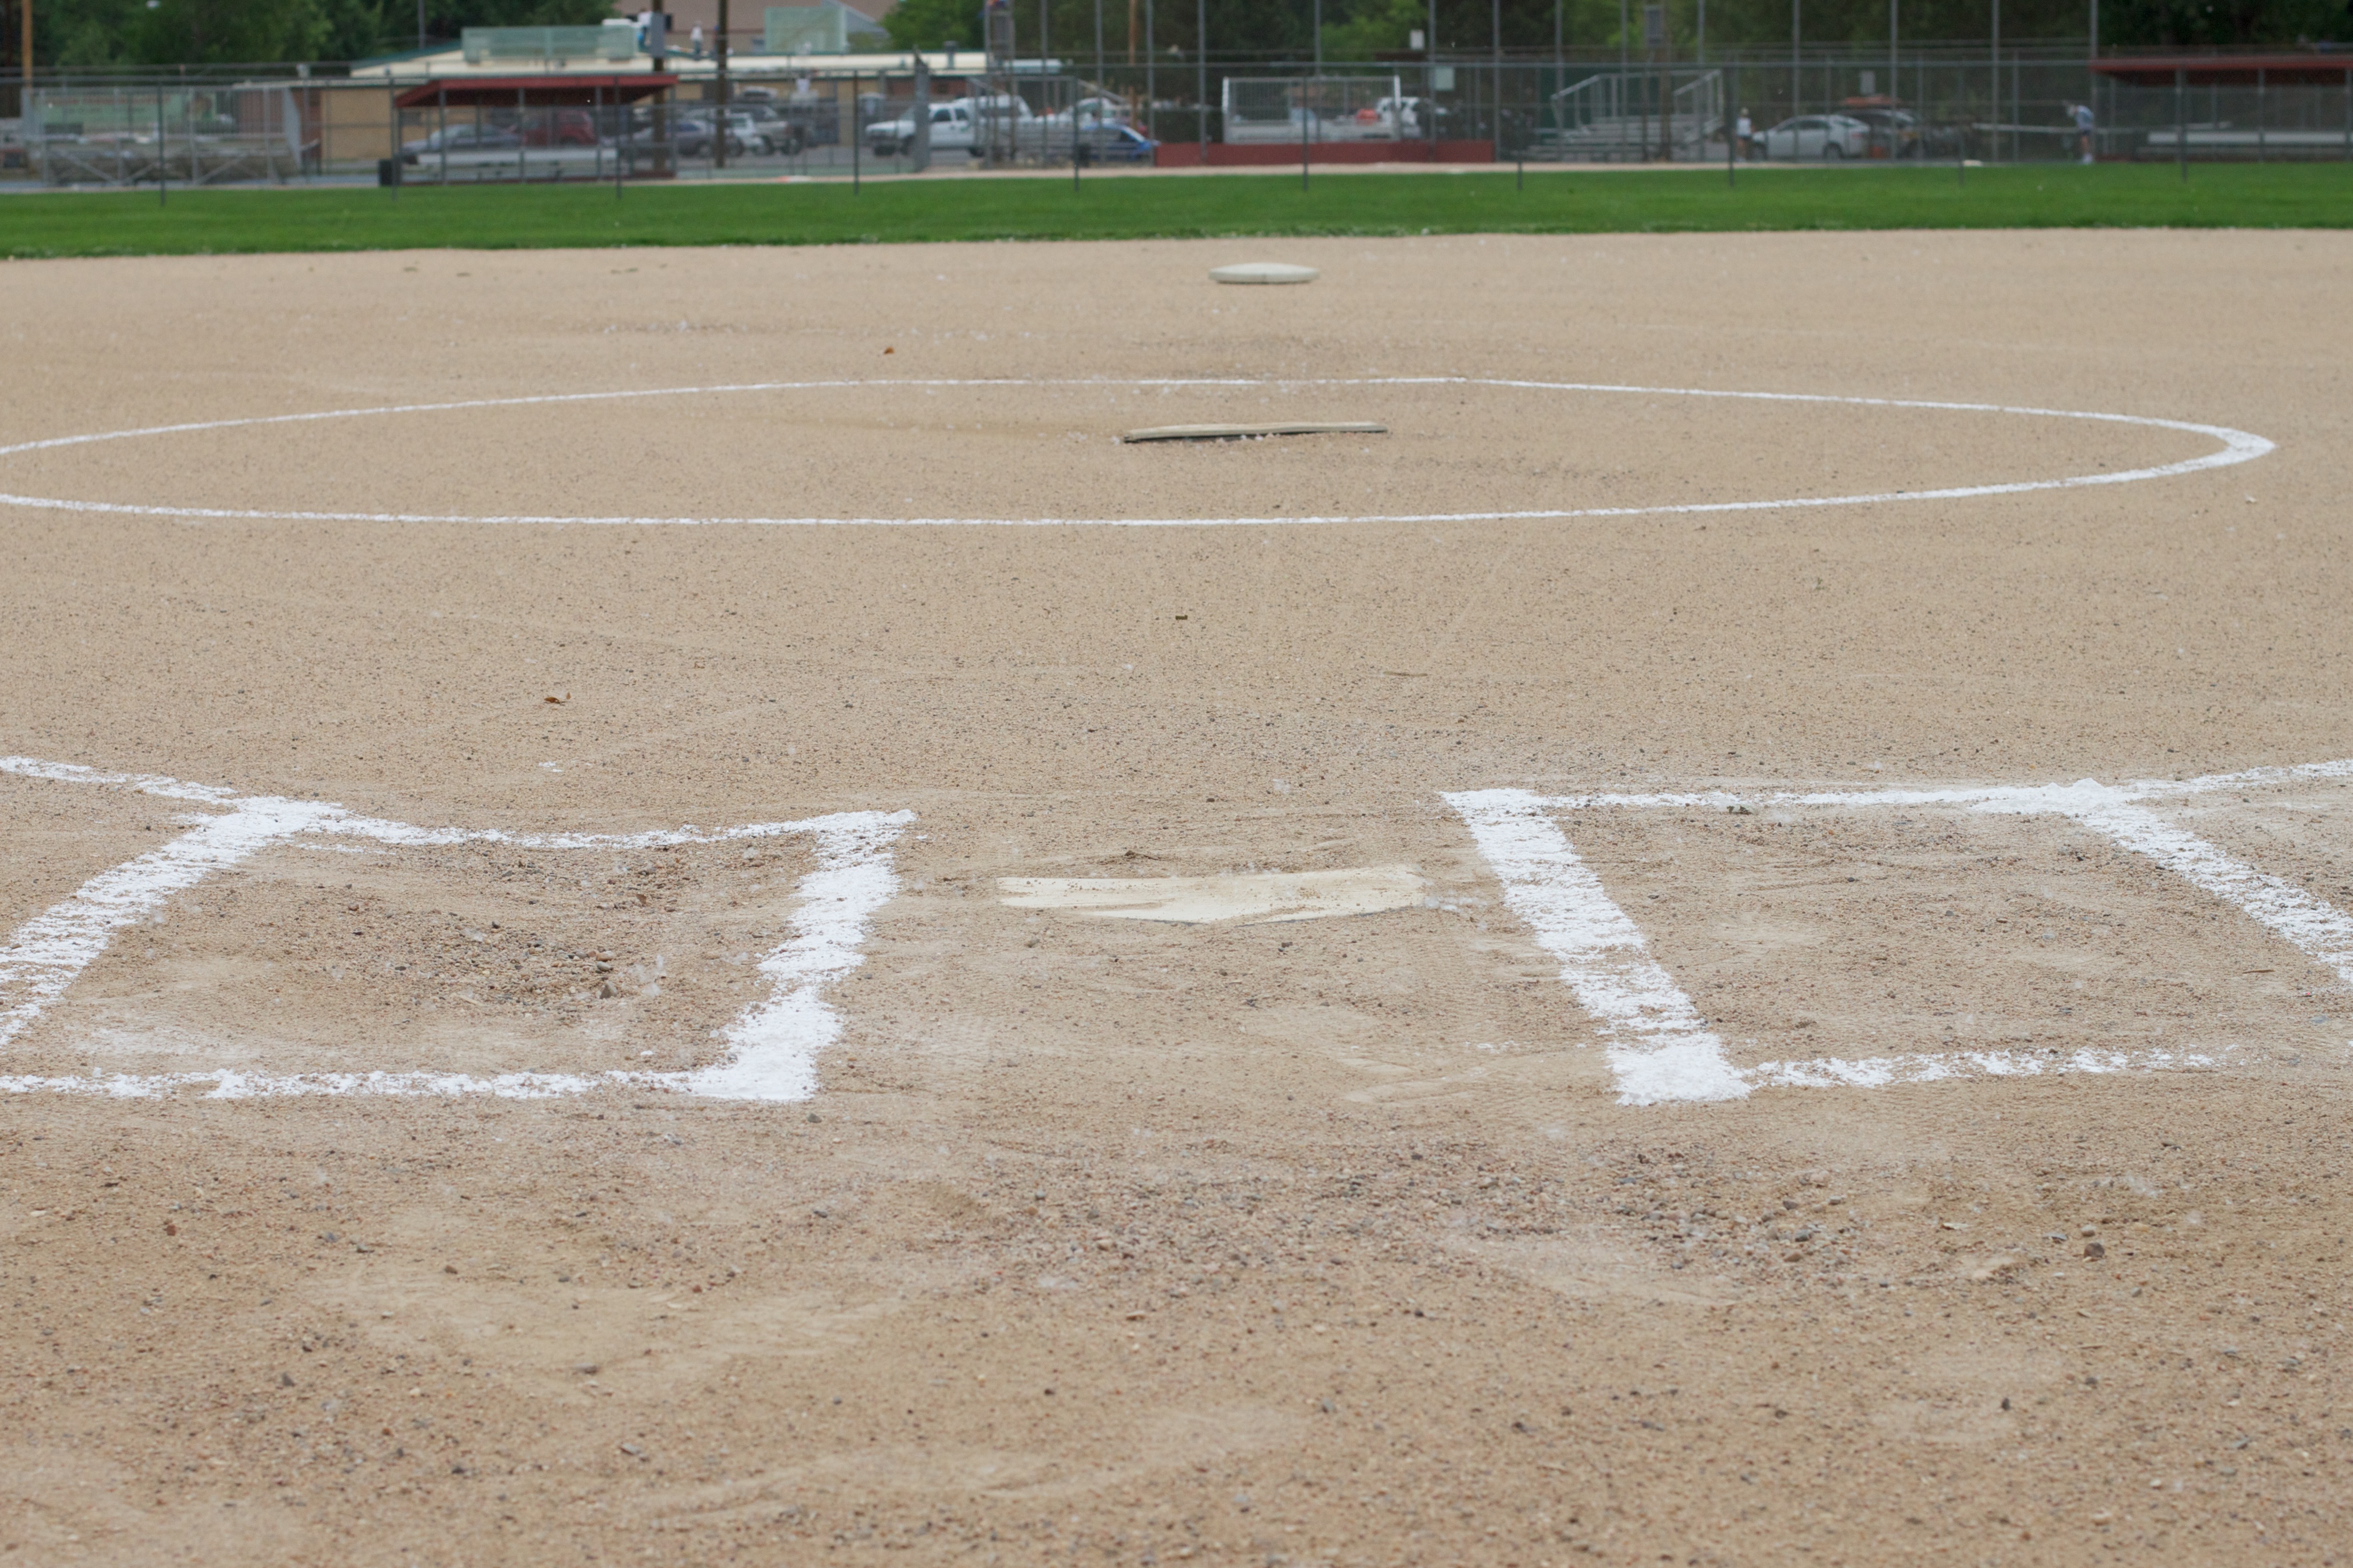
structure, baseball, floor, soil, stadium, baseball field, odyssey, flooring, baseball park, sport venue